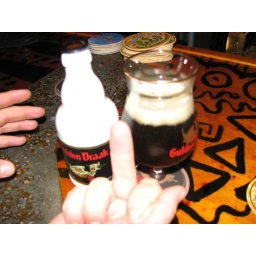
The beer in the white bottle was not milky